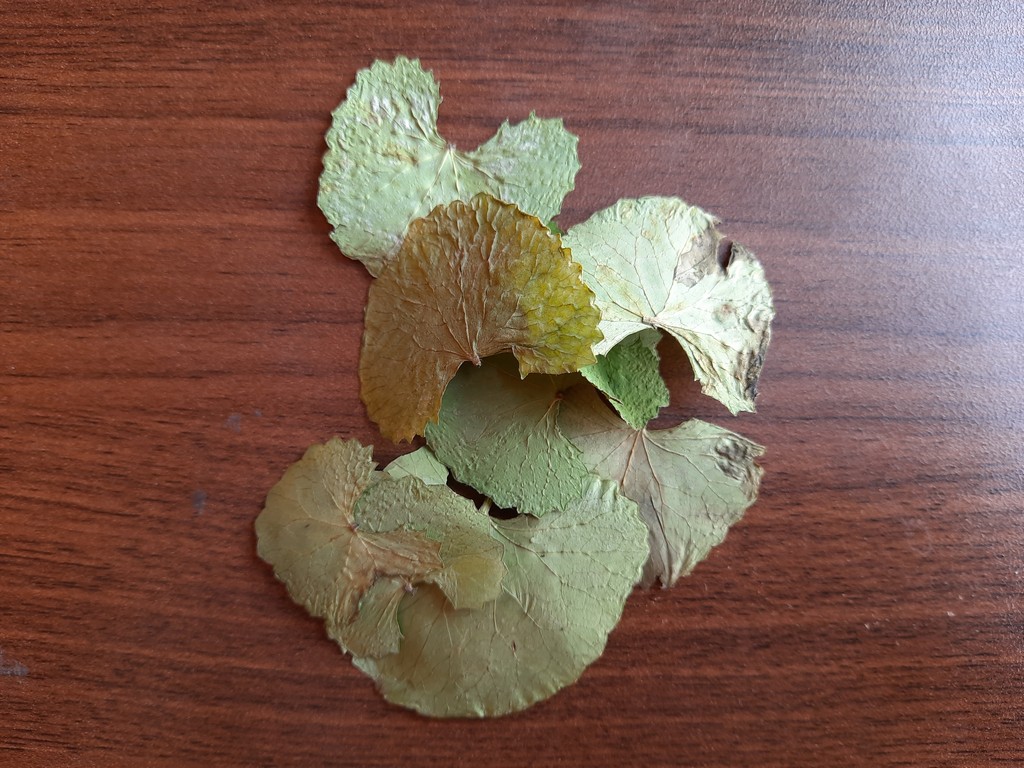
Label: Dried